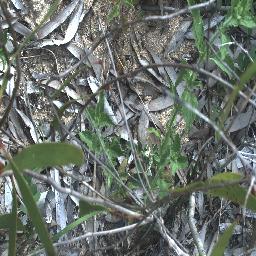
Label: siam_weed